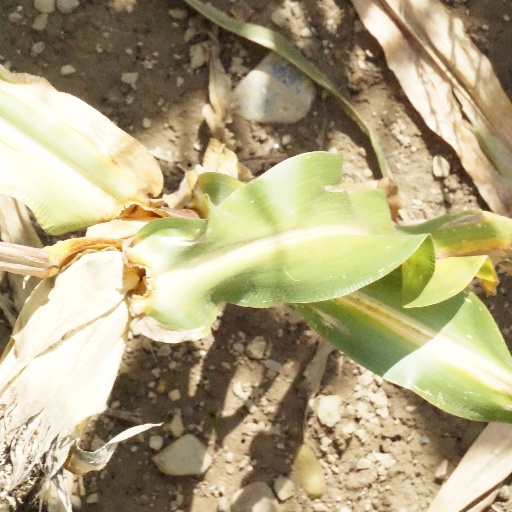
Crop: maize; corn